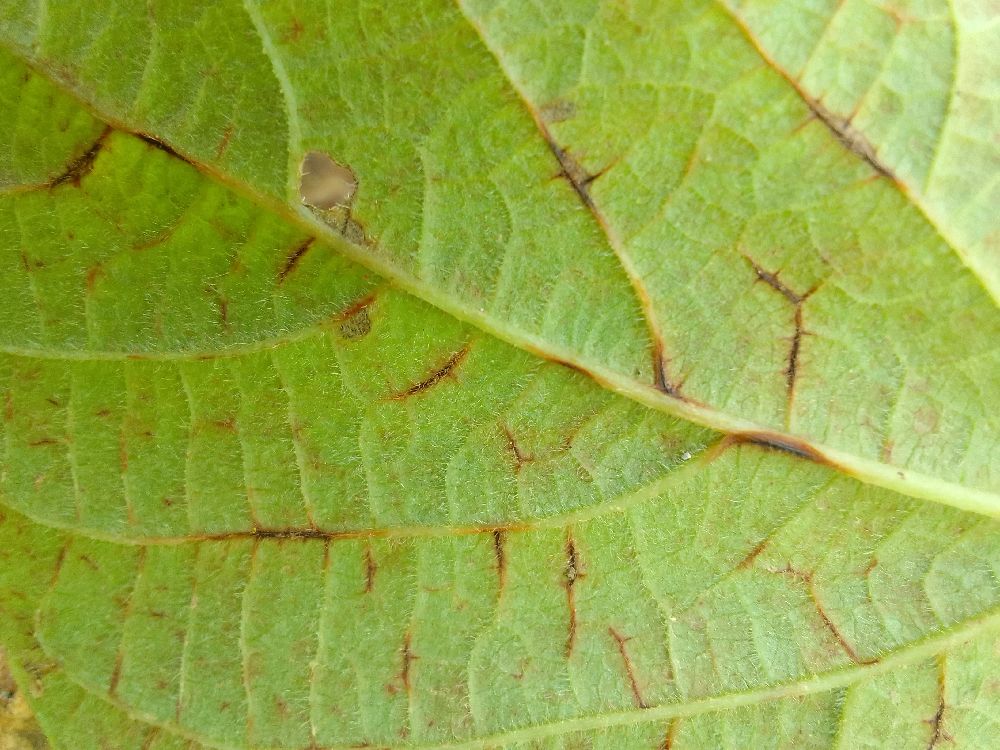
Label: anthracnose